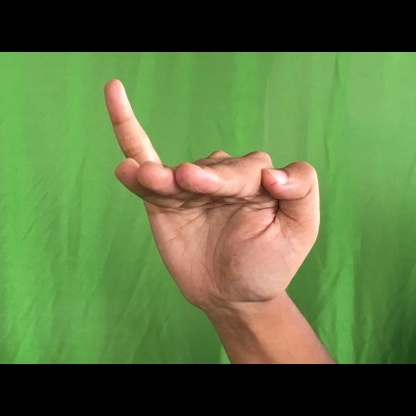
Mudra: Hamsapaksha